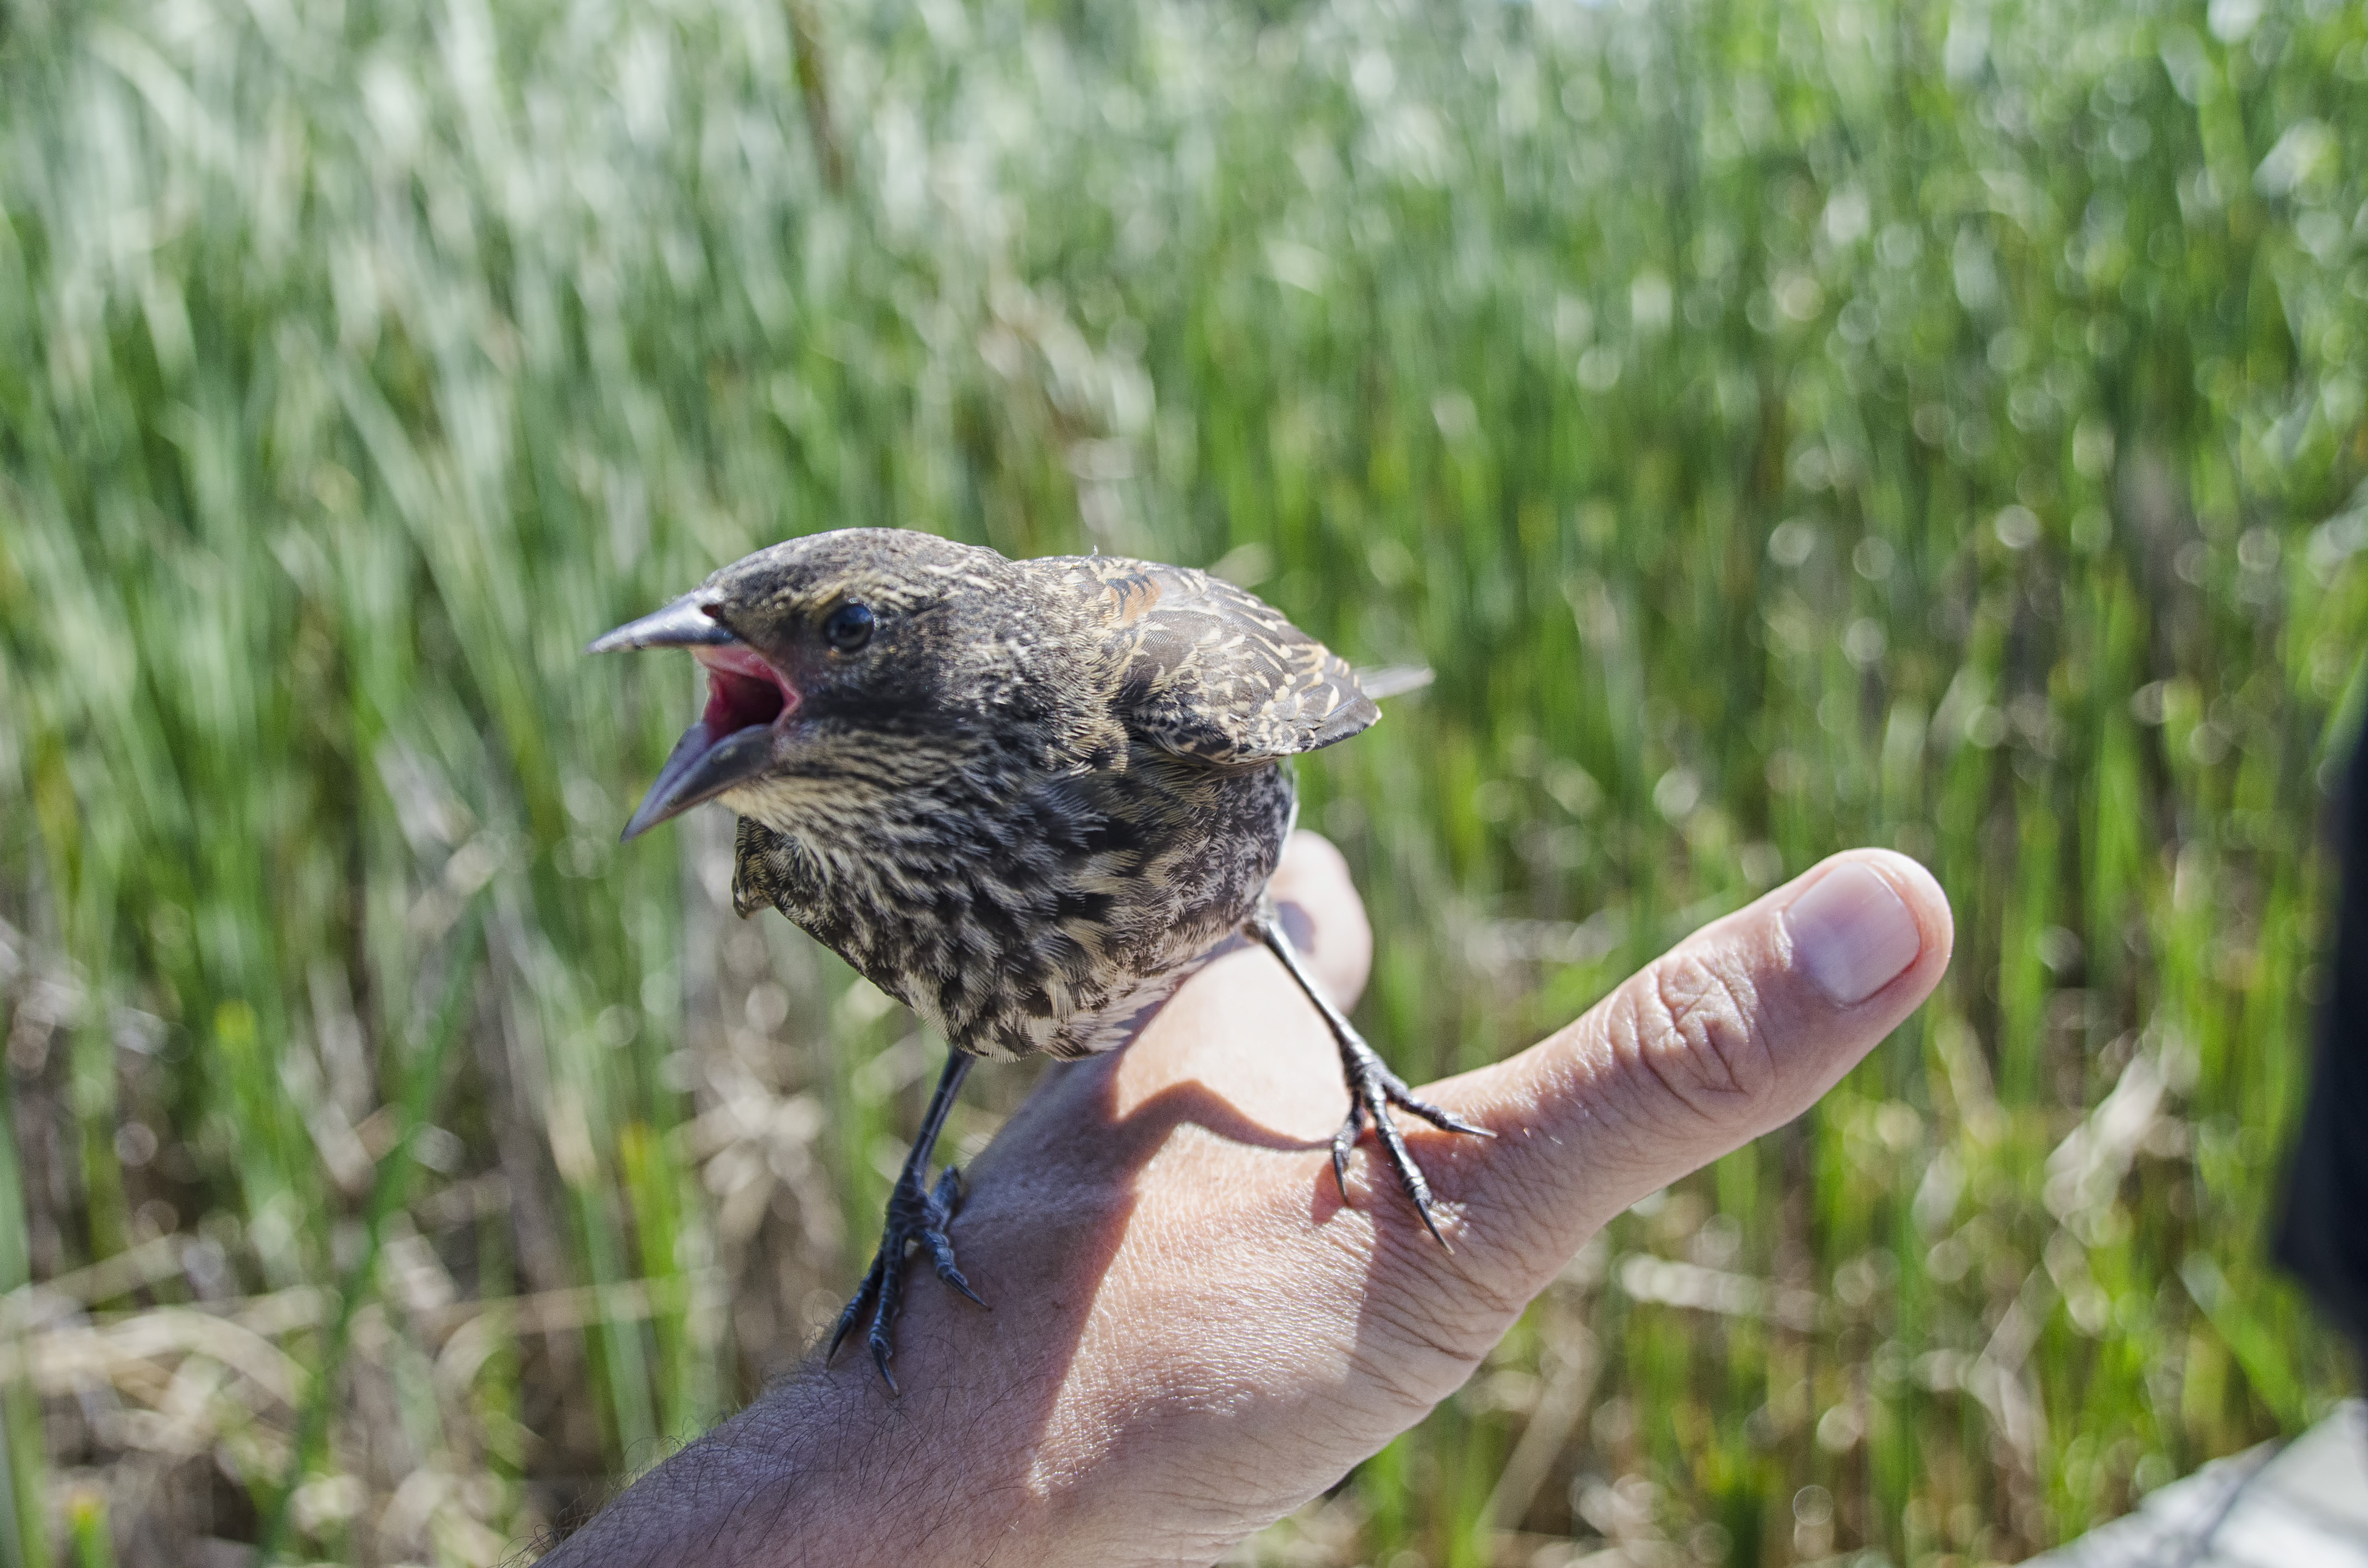
nature, bird, wildlife, red, beak, winged, fauna, canada, a, vertebrate, sparrow, quebec, blackbird, sherbrooke, oiseau, carouge, paulettes, perching bird